K-water

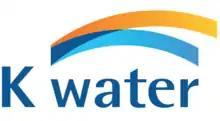
logo of K–water

The Korea Water Resources Corporation, or K-water, is the governmental agency for comprehensive water resource development and providing both public and industrial water in South Korea. The Comprehensive Development Plan of Land in August 1966 in accordance with the Korea Water Resources Development Corporation Act was enacted in November 1967. The Korea Water Resources Development Corporation was established in 1987, and the Korea Water Resources Corporation Act enacted in 1988.